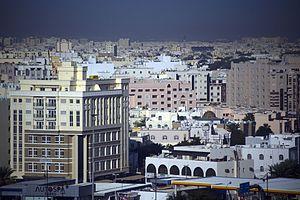
Mascate (en arabe مسقط Masqaṭ), ou Muscat, est la capitale du sultanat d'Oman. Le très ancien petit port (la vieille ville de Mascate ne contient que 25 000 habitants) est à l'origine de la plus grande agglomération du pays, avec une population dans l'aire métropolitaine de 1 090 797 habitants en 2008. Le chiffre dépasse ainsi de plus de 250 000 habitants la population recensée en 2010 dans le seul gouvernorat de Mascate3 (qui s'étend lui sur une superficie de 3 500 km2). Mascate s'étend donc désormais largement hors des limites de son gouvernorat (ou préfecture). Frysk: Maskat (ek Maskate of Muskat) is de haadstêd en grutste stêd fan de absolute monargy Oman. De stêd, dêr't ek it regear sit, hat seis foarsteden (wilayats) Matrah, Ruwi, Qurum en Seeb. De stêd leit oan de eastkust fan it lân oan de Golf fan Oman oan in soarte fan baai. Gàidhlig: ‘S e prìomh-bhaile Omàin agus am baile as motha den dùthaich a th' ann am Muscat (Arabais: مسقط, masqaṭ). Tha e suidhichte san ear na dùthcha, air cladach Camas Omàin. Tha an àrd-bhaile Mhuscat, ris an canar ""Capital Area"", a’ fàs nas motha gu math luath. Tha e cho mòr ri 3,500 km² agus anns a’ bhliadhna 2008 bha 731,730 duine a’ fuireach ann. 'S e Muscat aon de na bailtean as aosta a th’ ann air feadh an t-Saoghail. B' e Bhasco da Gama às a' Phortagail a’ chiadh fhear Eòrpach a ràinig Oman air an t-siubhail aige chun nan Innseachain. Galego: Mascate (en árabe: مسقط, ""Masqat""), é unha cidade cunha poboación de 880.200 habitantes (2005), e a capital de Omán. É a maior cidade do sultanato. Está ben planificada, estendéndose por unha comprida área de cerca de 1.500 km². A causa disto boa parte da urbe está baleira, pero ao tempo aberta a desenvolvementos futuros. Hai distritos con forte concentración residencial e comercial, colocados en zonas ben precisadas. 한국어: 무스카트(아랍어: مسقط, Masqaṭ 마스카트[*], 문화어: 마스까트)는 오만의 수도로, 역사 유적과 자연 풍광, 전통과 현대 문명이 잘 어우러진 항구 도시이다. Hawaiʻi: ʻO Muscat ke kapikala o ʻOmana. 25,891 a Muscat poʻe ma ka helu kanaka o 2013. Հայերեն: Մասկատ (արաբ․՝ مسقط‎‎), Օմանի մայրաքաղաքն է և խոշորագույն քաղաքը։ Մասկատ նահանգապետության գլխավոր քաղաքը։ Նավահանգիստ է Օմանի ծոցի ափին։ 2005 թվականի դրությամբ բնակչությունը կազմել է 650 հազար մարդ, իսկ 2015 թվականի մայիսին տեղի ունեցած մարդահամարի տվյալների համաձայն՝ 1.56 միլիոն մարդ हिन्दी: मस्क़त ओमान की राजधानी ही नहीं बल्कि यहाँ का सबसे बड़ा शहर भी है। यह शहर आधुनिकता तथा परंपरा का अदभूत संगम है। यहां एक ओर जहां आधुनिक इमारतों को देखा जा सकता है, वहीं ऐतिहासिक स्‍थलों की भी यहां भरमार है। इस कारण यह शहर हमेशा पर्यटकों के आकर्षण के केंद्र में रहता है। अल जलाली किला तथा अल मिरानी किला, भव्‍य मस्जिद, मुतराह सोक, कसर अल अलाम रॉयल पैलेस, वेट अज-जुबैर म्‍यूजियम, कुर्रम नेशनल पार्क आदि यहां के प्रमुख दर्शनीय स्‍थल हैं। Hornjoserbsce: Maskat (arabsce مسقط) je hłowne a najwjetše město Omana. Ma něhdźe milion wobydlerjow a leži při brjoze Arabskeho morja na sewjeru kraja. Hrvatski: Muscat ili Muskat (arapski: امسقط) je glavni i najveći grad Omana od 24.893, ako se računa najuži centar grada koji se zove Muscat, ali sa okolnim gradovima 632.073 stanovnika. Ido: Muscat esas chef-urbo di Oman. Ilokano: Ti Muscat (Arabiko: مسقط‎, Masqaṭ panangibalikas [ˈmasqatˤ]) ket ti kapitolio ti Oman. Daytoy ket tugaw pay ti gobierno ken ti kadakkelan a siudad iti Gobernorato ti Muscat. Segun ti Nailian a Sentro para kadagiti Estadistika ken Pakaammo (NCSI), ti dagup a populasion ti Gobernorato ti Muscat ket nakaabot iti 1.56 a riwriw manipud idi Septiembre 2015. Ti metropolitano a lugar ket umabot iti agarup a 3,500 km2 (1,400 sq mi) Bahasa Indonesia: Muskat (Arabic: مسقط‎‎, Masqaṭ pronounced [ˈmasqatˤ]) adalah ibu kota sekaligus kota terbesar Oman. Berdasarkan informasi dari National Centre for Statistics and Information (NCSI) , total populasi Kegubernuran Oman mencapai 1.56 juta (September 2015). Area metropolitan terbentang sekitar 3,500 km2 dan terdiri dari 6 provinsi yang disebut wilayah. Ирон: Маскат (араб. مسقط‎‎) у Оманы сæйраг сахар. Íslenska: Múskat (arabíska مسقط Masqaṭ) er höfuðborg og stærsta borg Óman. Árið 2005 var áætlaður íbúafjöldi borgarinnar 635.000 manns. Stórborgarsvæði Óman, sem að heimamenn þekkja einfaldlegasem höfuðborgarsvæðið, nær yfir 3500 km². Italiano: Mascate (in arabo: مسقط‎, Masqaṭ), popolazione 1.310.826 abitanti (2015) è la capitale dell'Oman. Nonostante la notevole popolazione, che la rende la città più grande del sultanato, Mascate è ben pianificata e molto estesa (copre un'area di circa 1500 km²). A causa di ciò gran parte della città è vuota e aperta a sviluppi futuri. Ci sono distretti ad alta concentrazione residenziale e commerciale, collocati in zone ben precise. עברית: מסקט (בערבית: مسقط, מַסְקַט) היא בירת עומאן והעיר הגדולה במדינה. שטחה המטרופוליני משתרע על פני 1500 קמ""ר ונחלק לשש רשויות מנהל. אוכלוסייתה מונה 1,090,797 תושבים, נכון לשנת 2008 Kalaallisut: Masqat (arabiamiutut: مسقط, Madīnat al-Kuwayt) Omanimi illoqarfiit pingaarnersaat. ქართული: მასკატი (არაბ. - مسقط). ომანის დედაქალაქი. Қазақша: Маскат (араб.: مسقط‎) — Оманның елордасы және ең ірі қаласы. Маскат губернаторлығының басты қаласы. Оман шығанағының жағалауындағы порт. Kiswahili: Maskat (Kiarabu: مسقط) ni mji mkuu pia mji mkubwa wa Omani. Mji una takriban wakazi 650,000. Кыргызча: Маскат – Оман султандыгынын борбору. Араб жарым аралынын чыгышында, Оман булуңунун жээгинде жайгашкан порт шаар (сыртка курма, жемиш, кургатылган балык чыгарат). Калкы 620 миң (2006